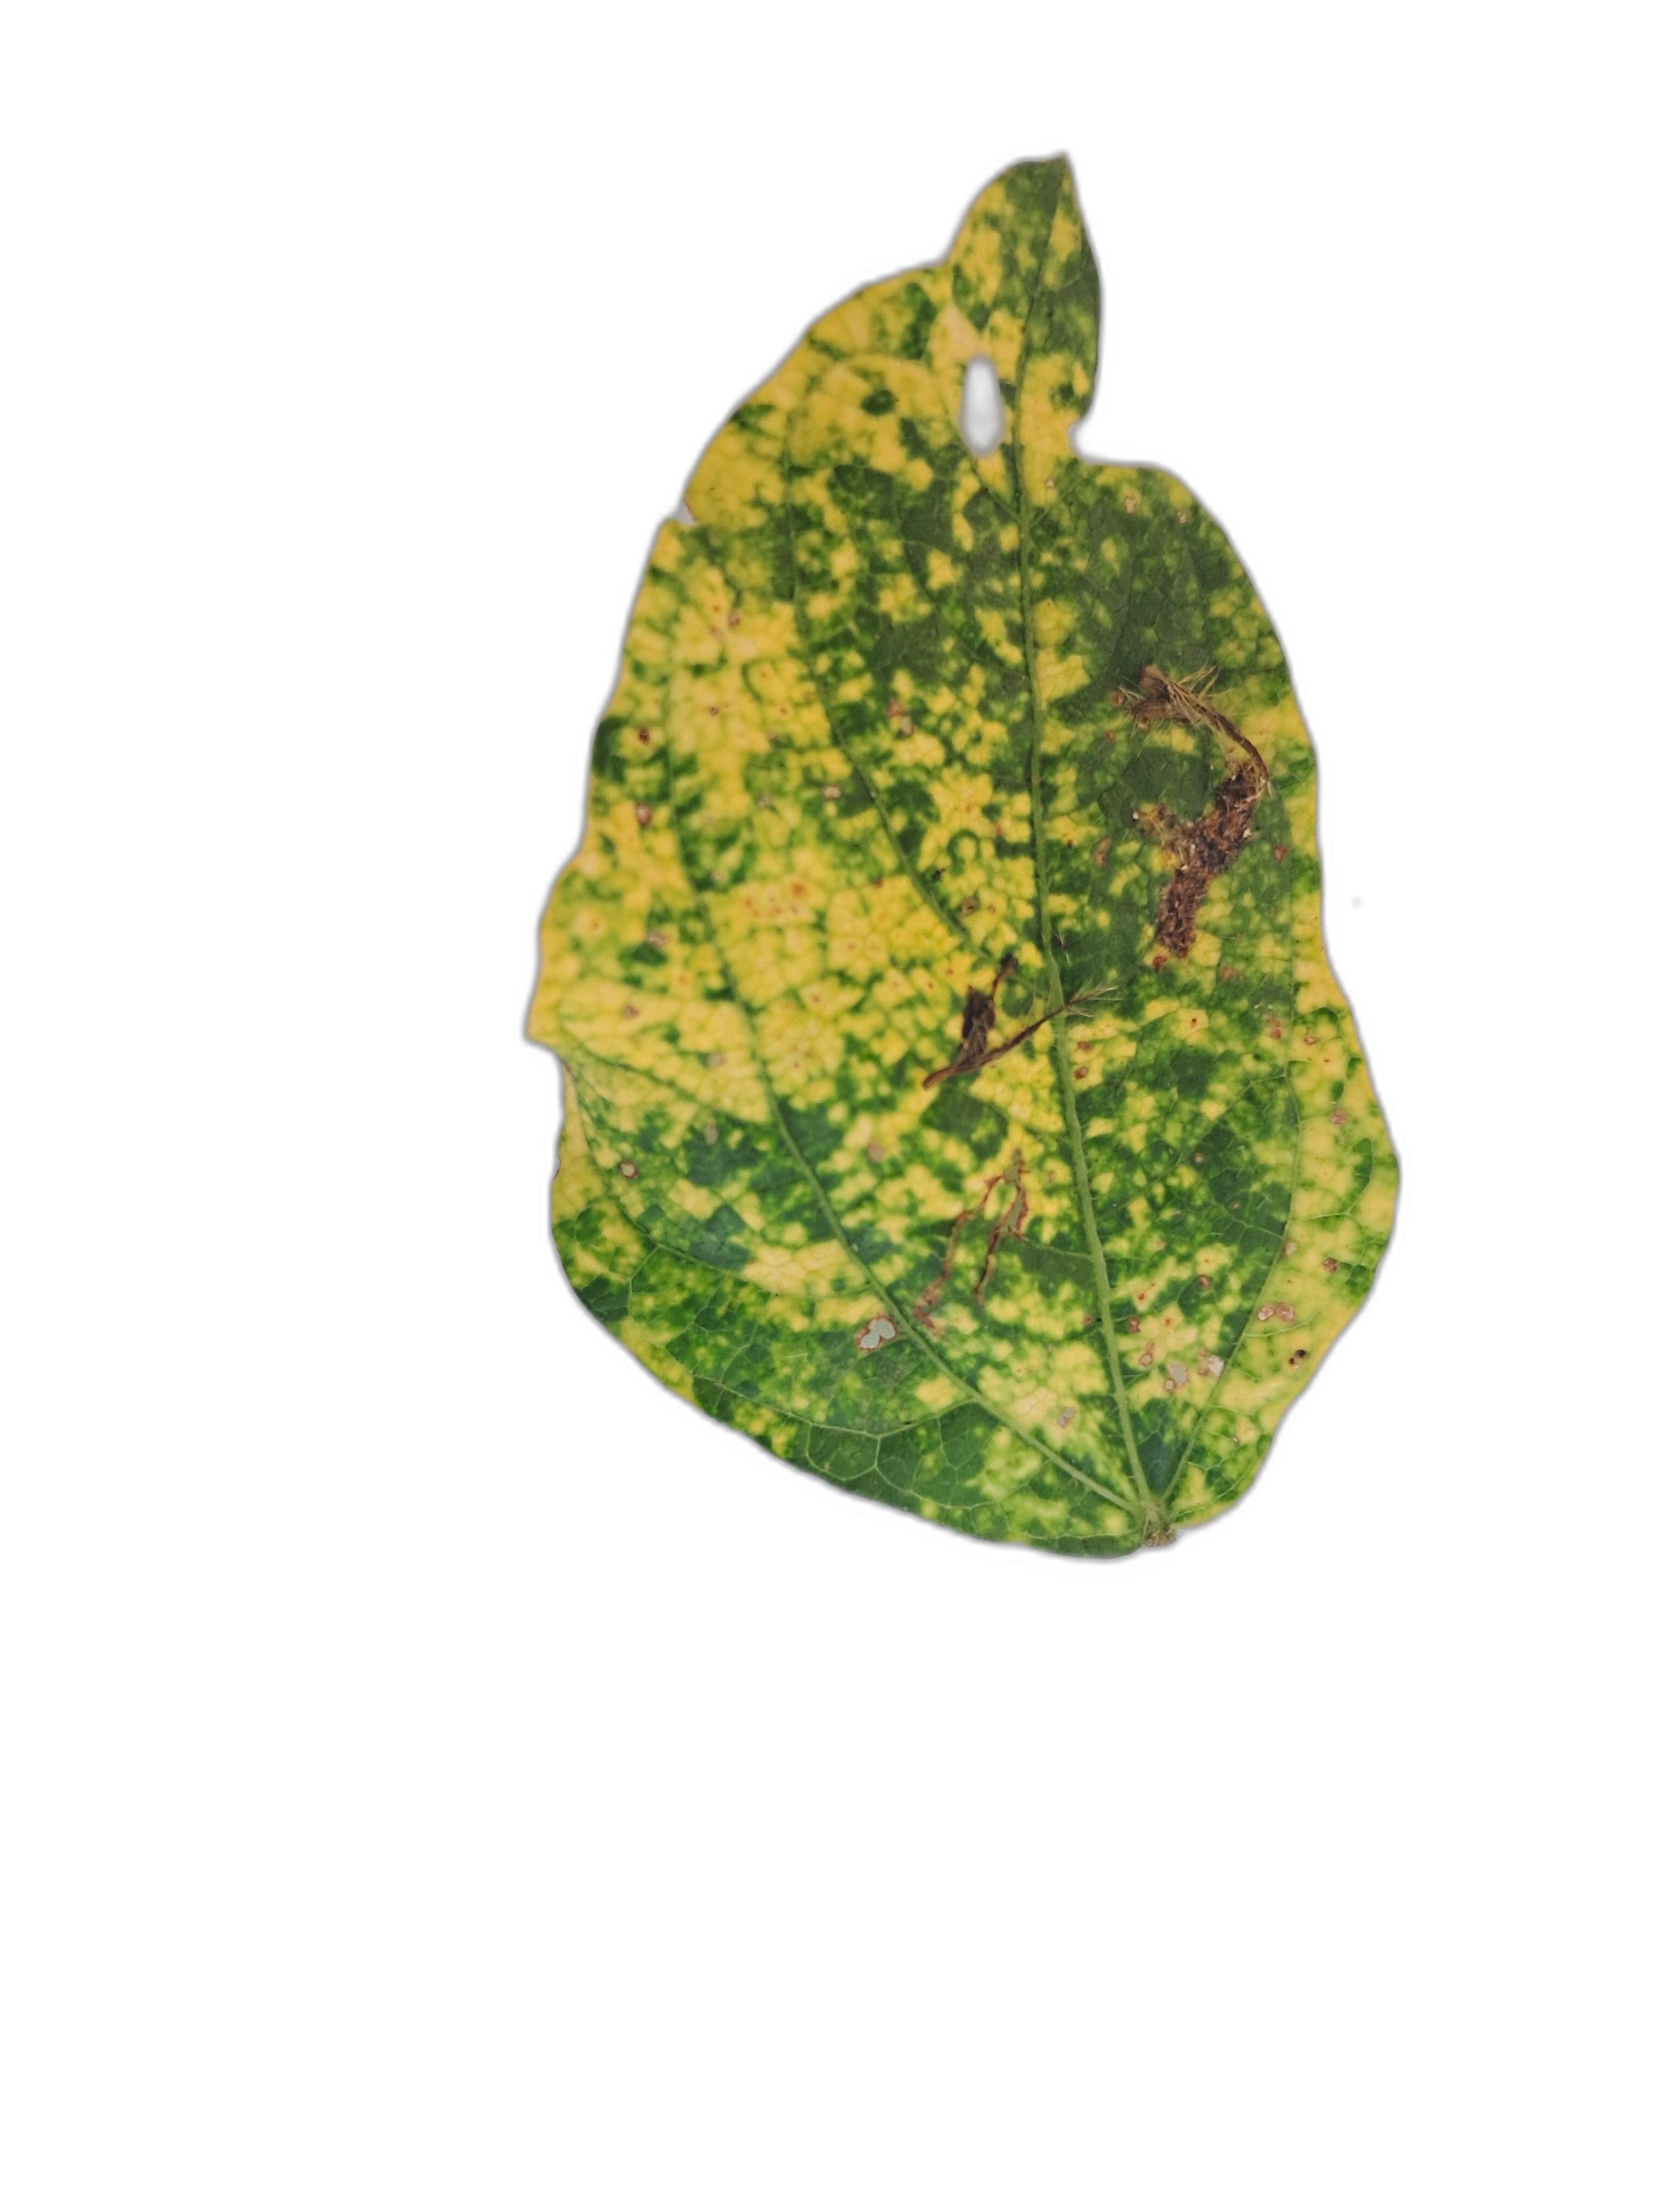
Label: Yellow Mosaic